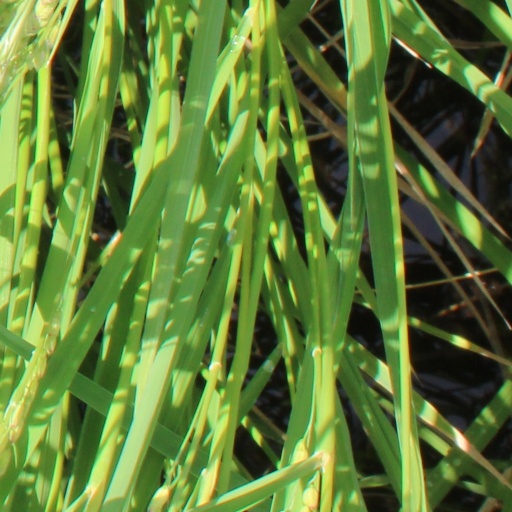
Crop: rice